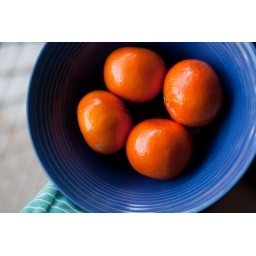
Mandarin Oranges in a blue bowl